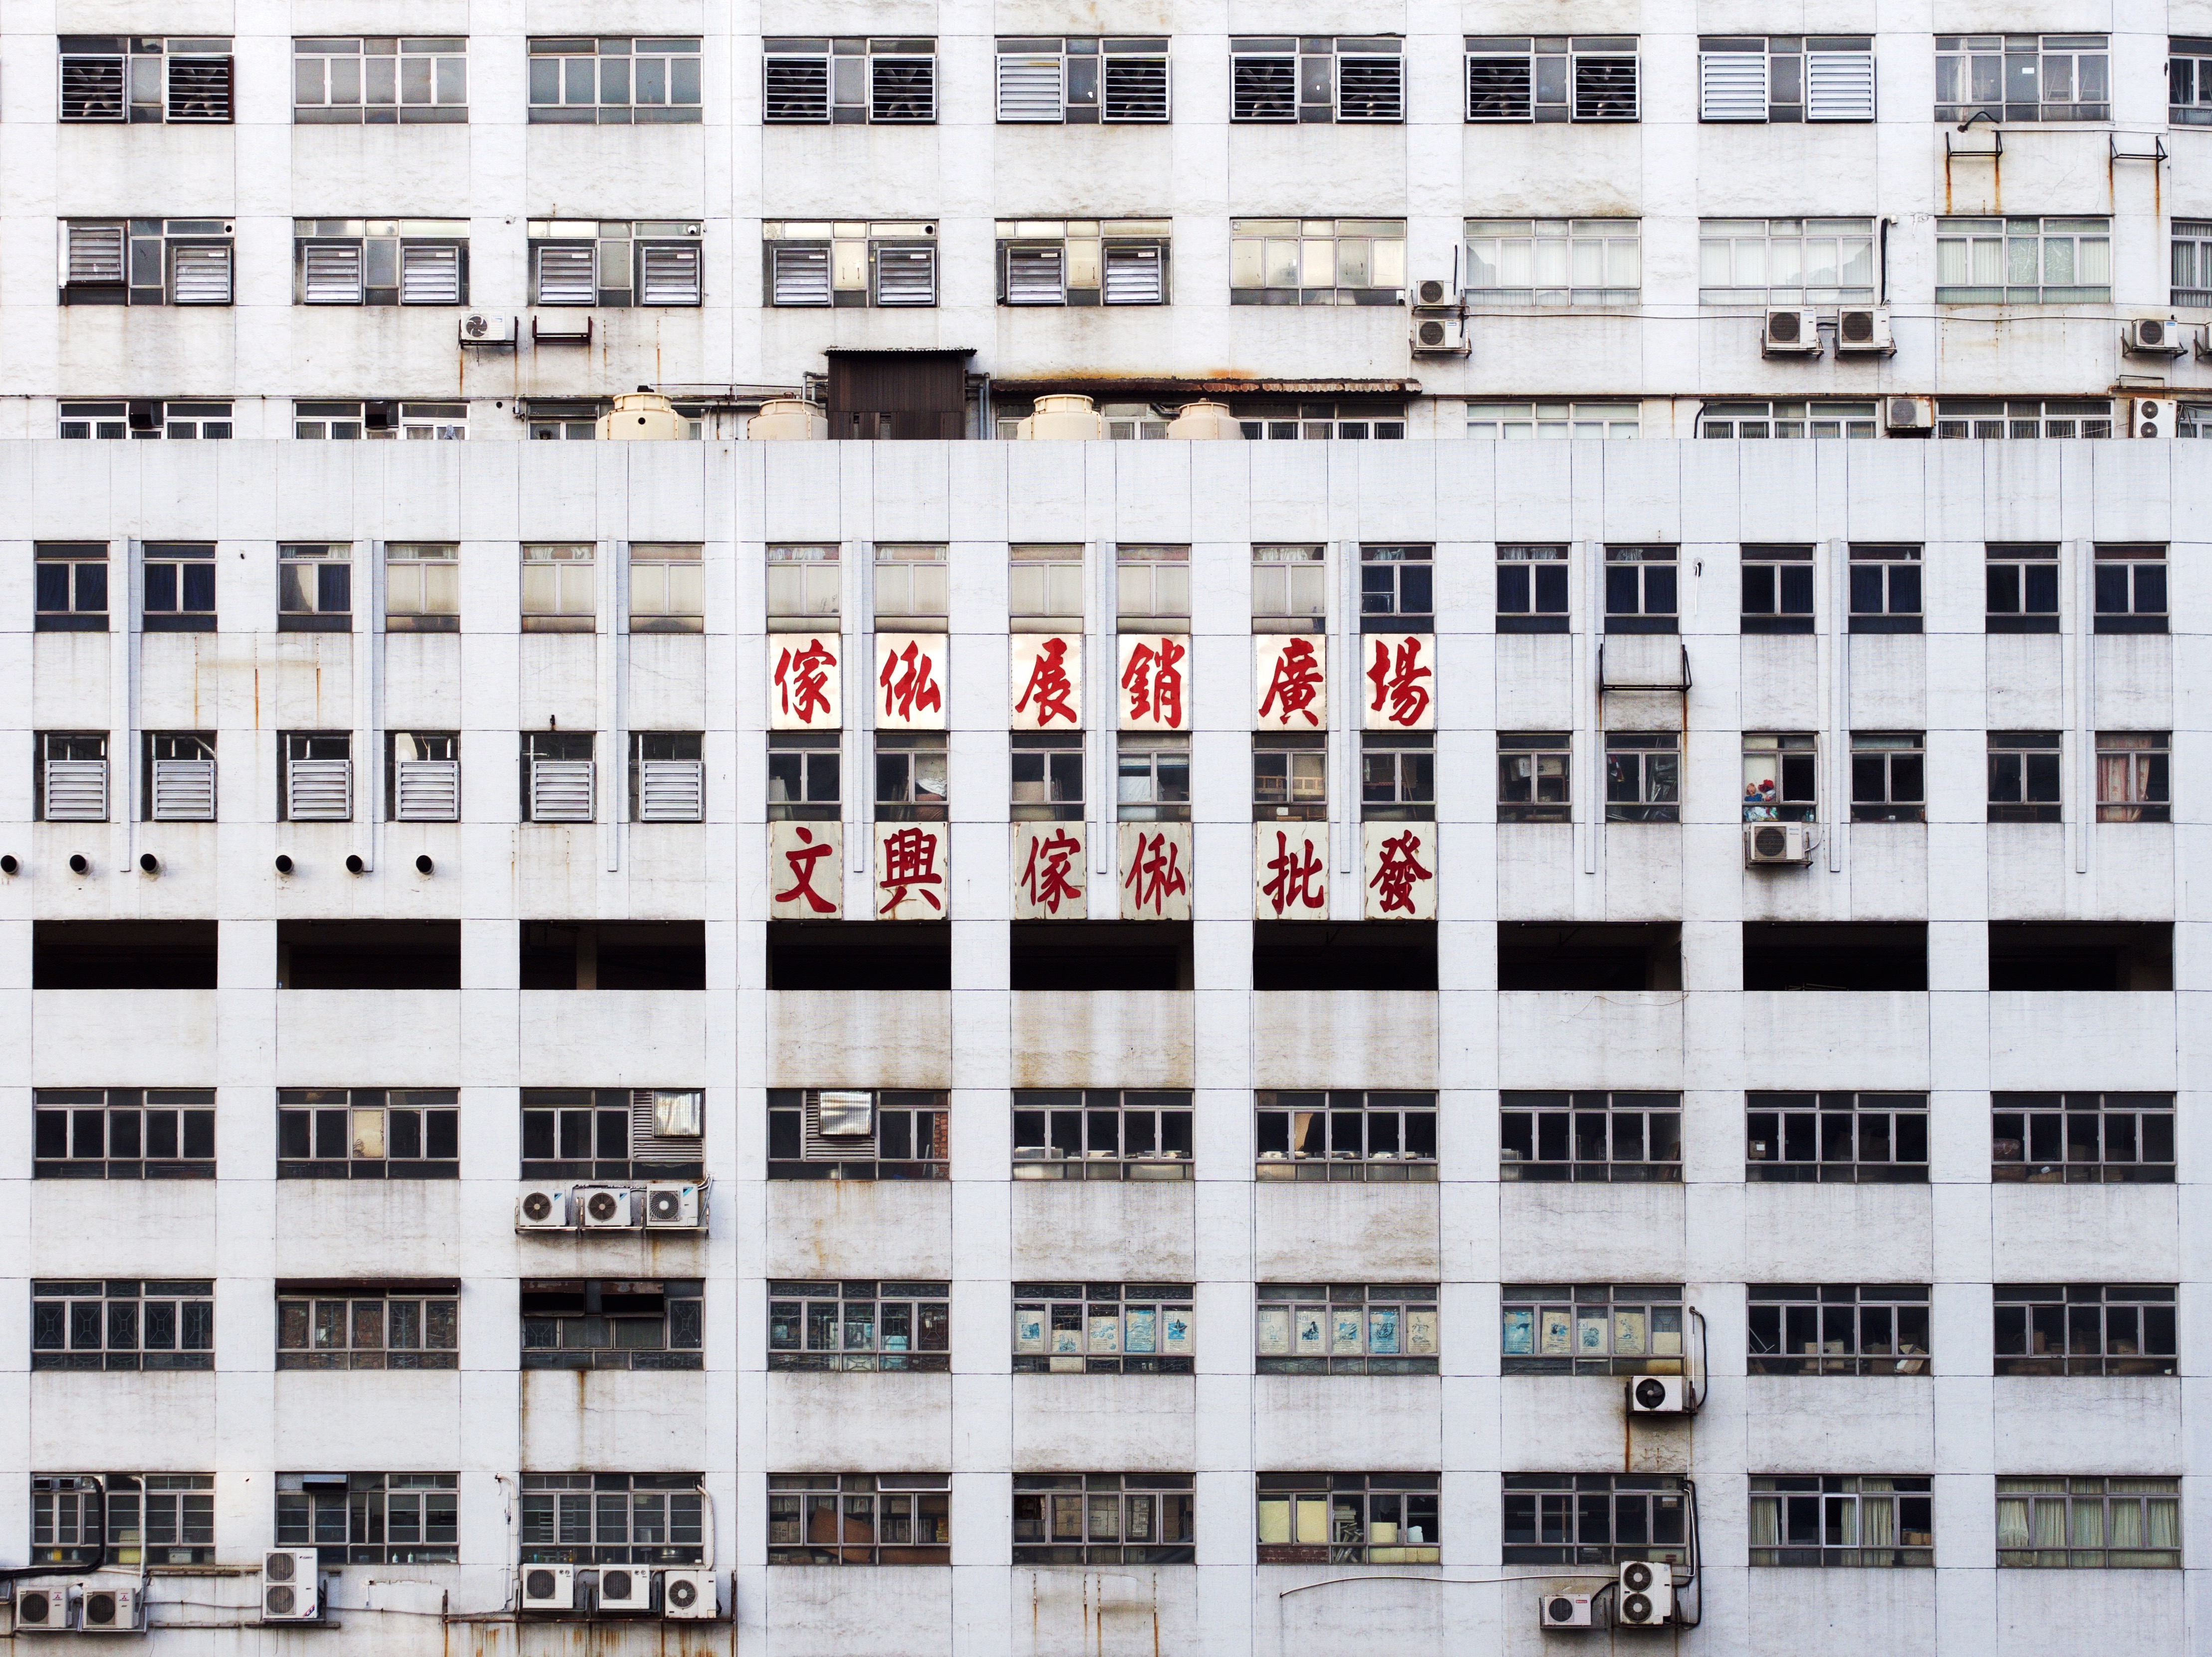
building, facade, property, tower block, interior design, windows, condominium, Chinese charachters